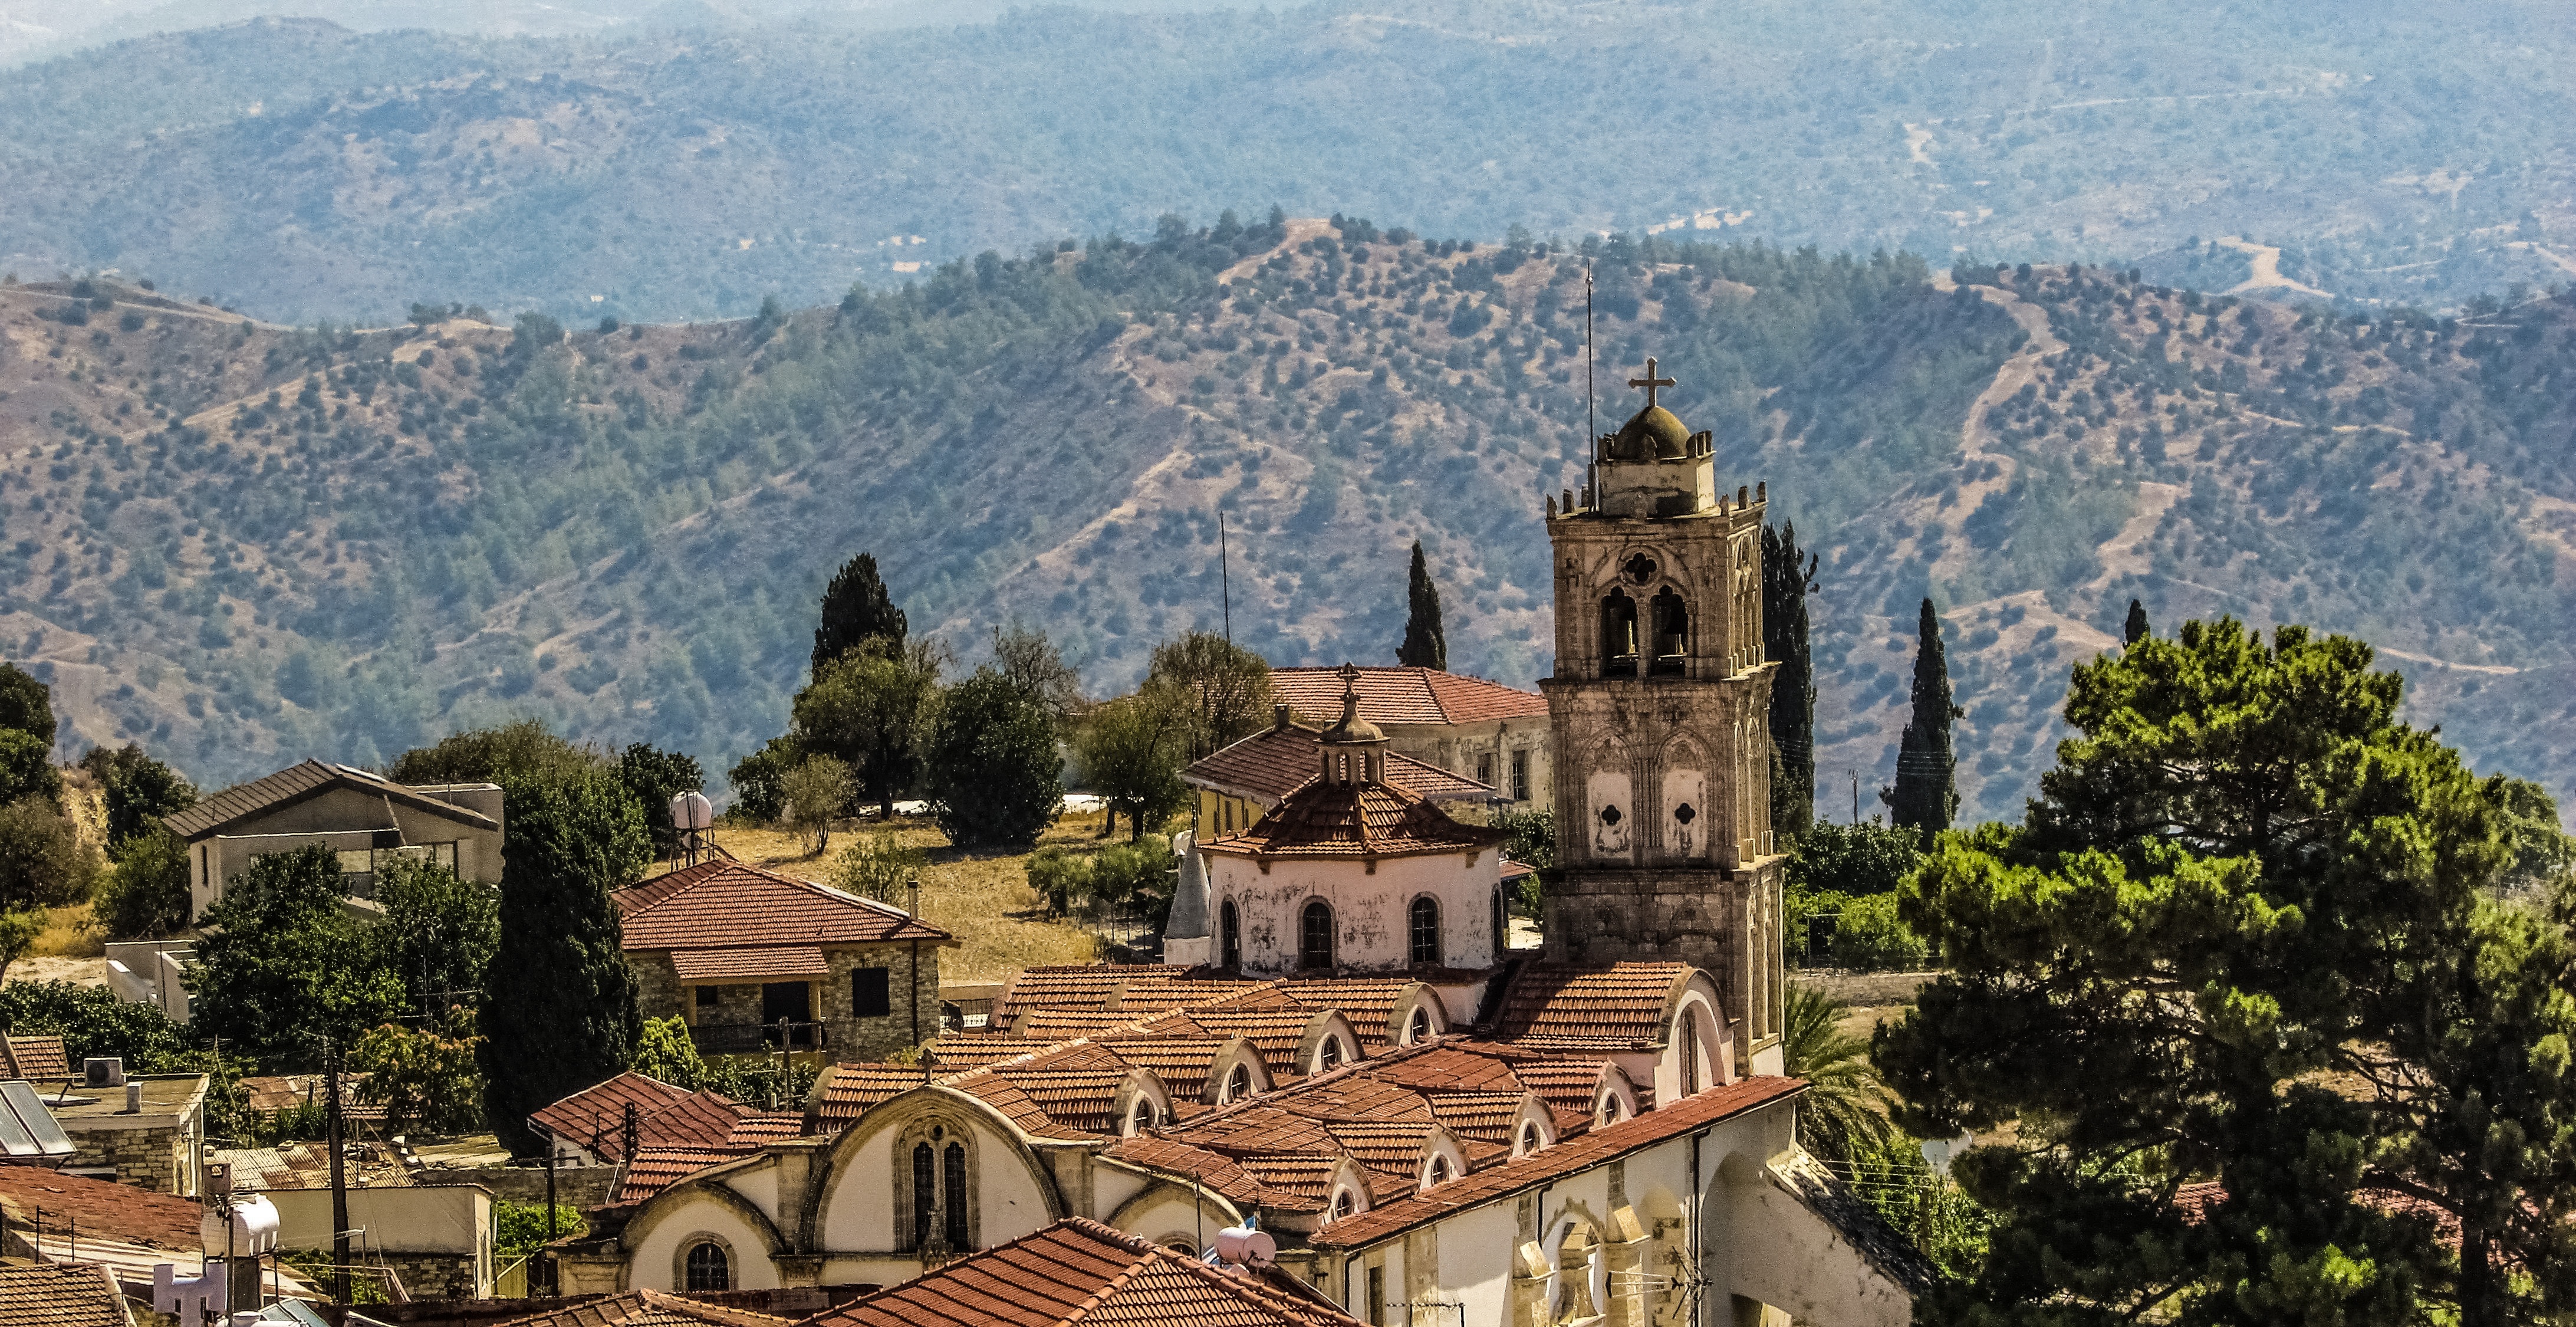
architecture, town, mountain range, cityscape, panorama, village, church, tourism, place of worship, monastery, estate, traditional, cyprus, troodos, aerial photography, unesco world heritage site, lefkara, historic site, residential area, human settlement